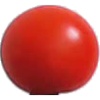
Label: Tomato Cherry Red 1